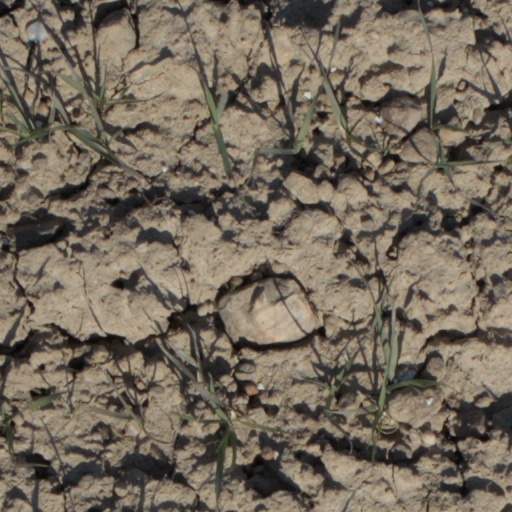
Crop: wheat